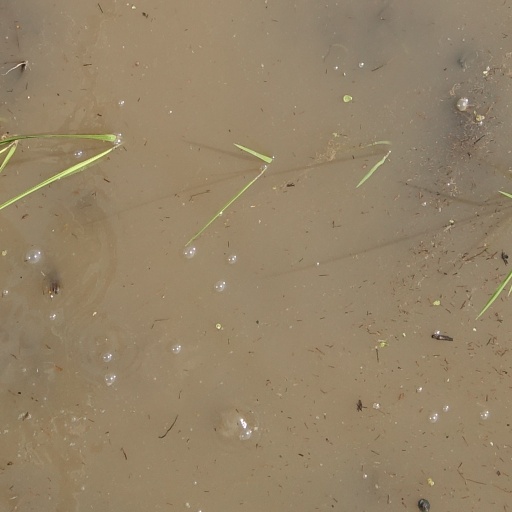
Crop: rice